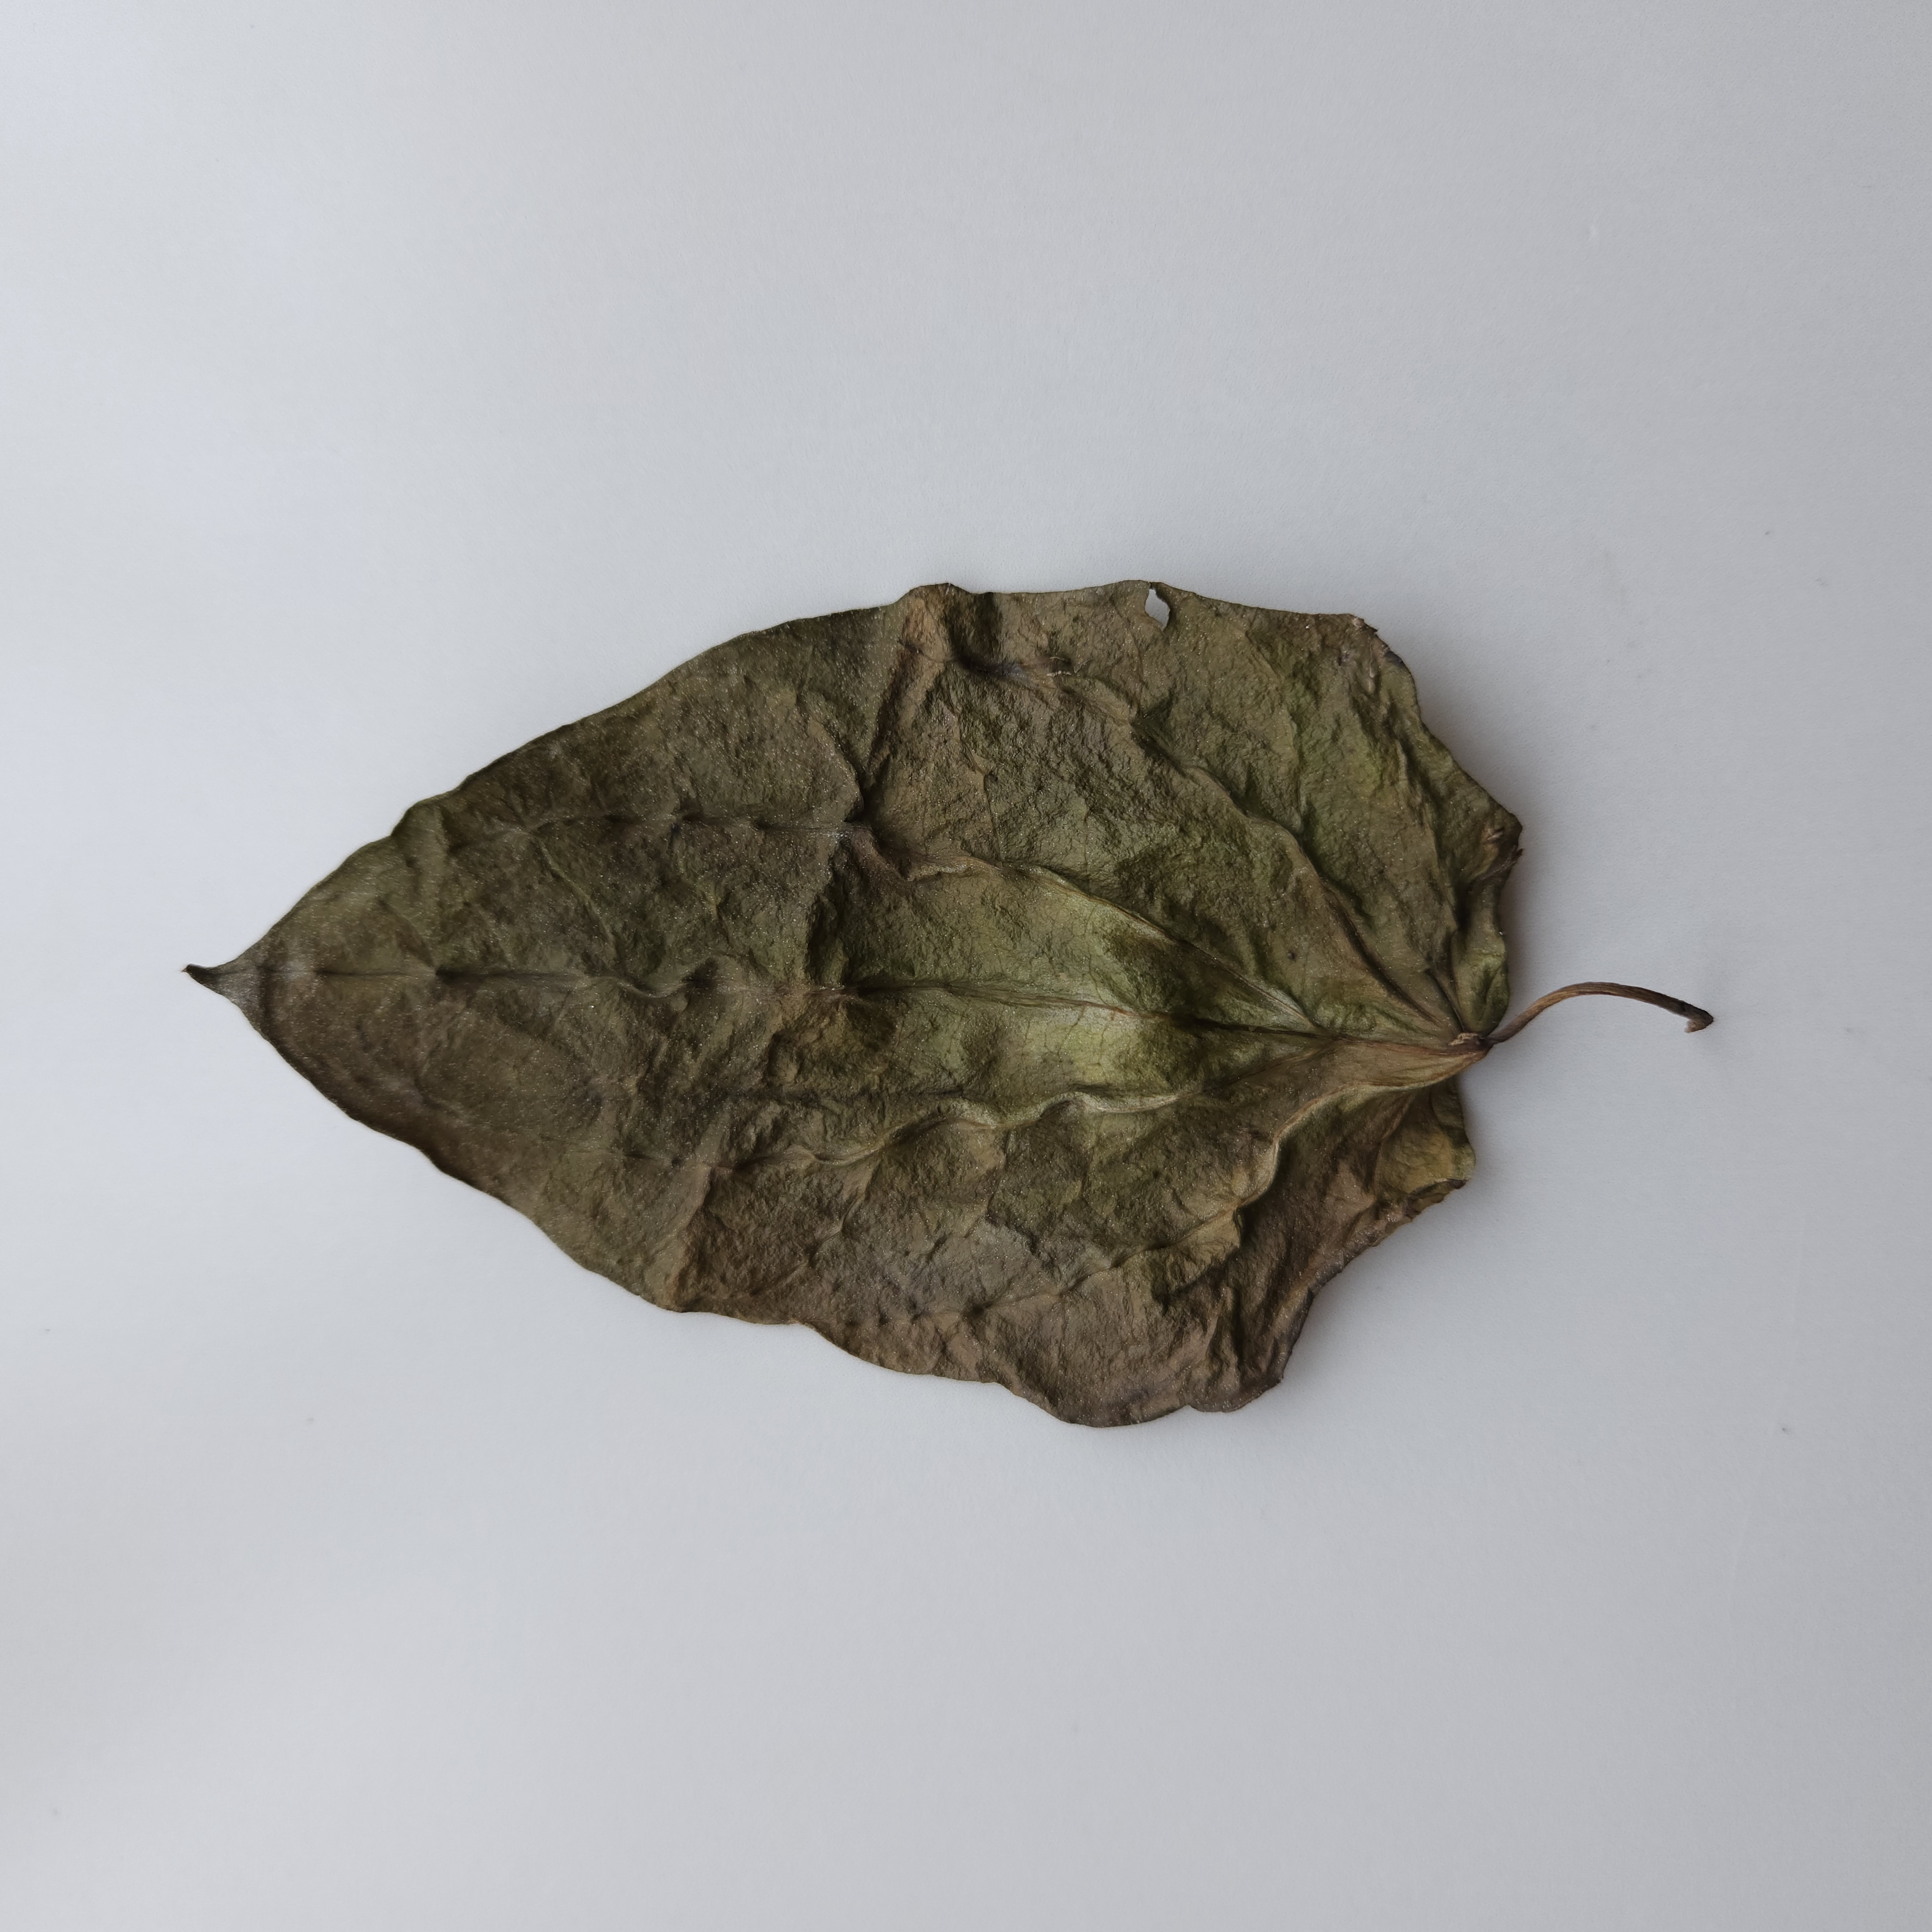
Label: Dried